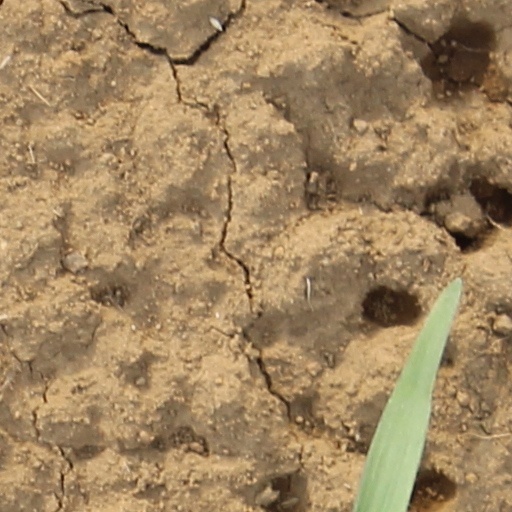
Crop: wheat